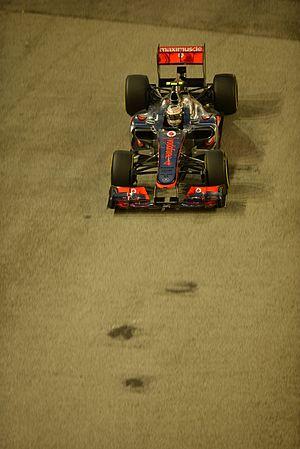
Le Grand Prix automobile de Singapour 2012, disputé le 23 septembre 2012 sur le circuit urbain de Singapour, est la quatorzième manche du championnat 2012. Il s'agit de la cinquième édition du Grand Prix de Singapour comptant pour le championnat du monde.